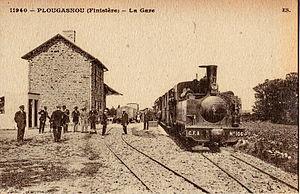
Carte postale ancienne éditée par ES n°11940 PLOUGASNOU - La Gare Vue en gros plan de la locomotive n°106 des CFA, construite par Corpet &amp
Les Chemins de fer armoricains est une compagnie de chemin de fer secondaire à voie métrique, disparue. Elle était concessionnaire de réseau d'intérêt local dans les départements du Finistère et des Côtes-du-Nord, de 1912 à 1921.
Plougasnou est une commune française, située dans le département du Finistère en région Bretagne, à environ 75 km à l'est de Brest. Plougasnou a une population de 2 887 habitants. Ses habitants sont appelés les Plouganistes.